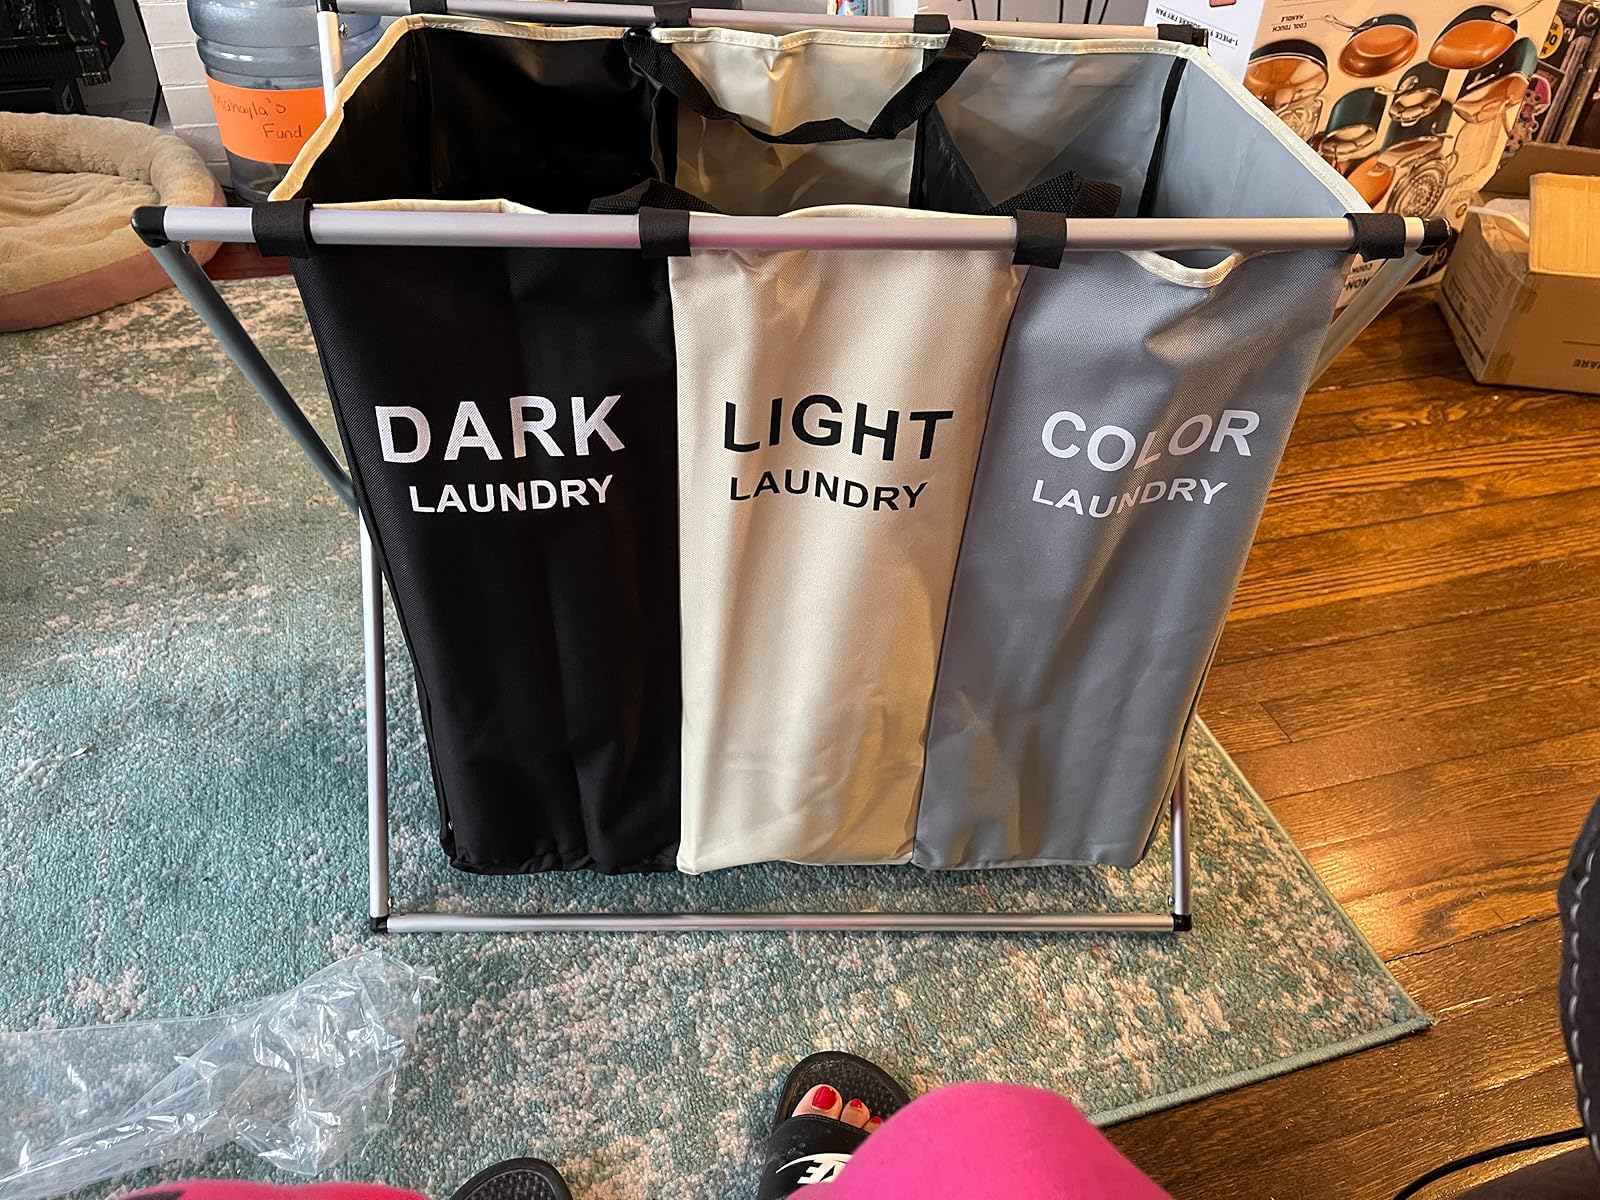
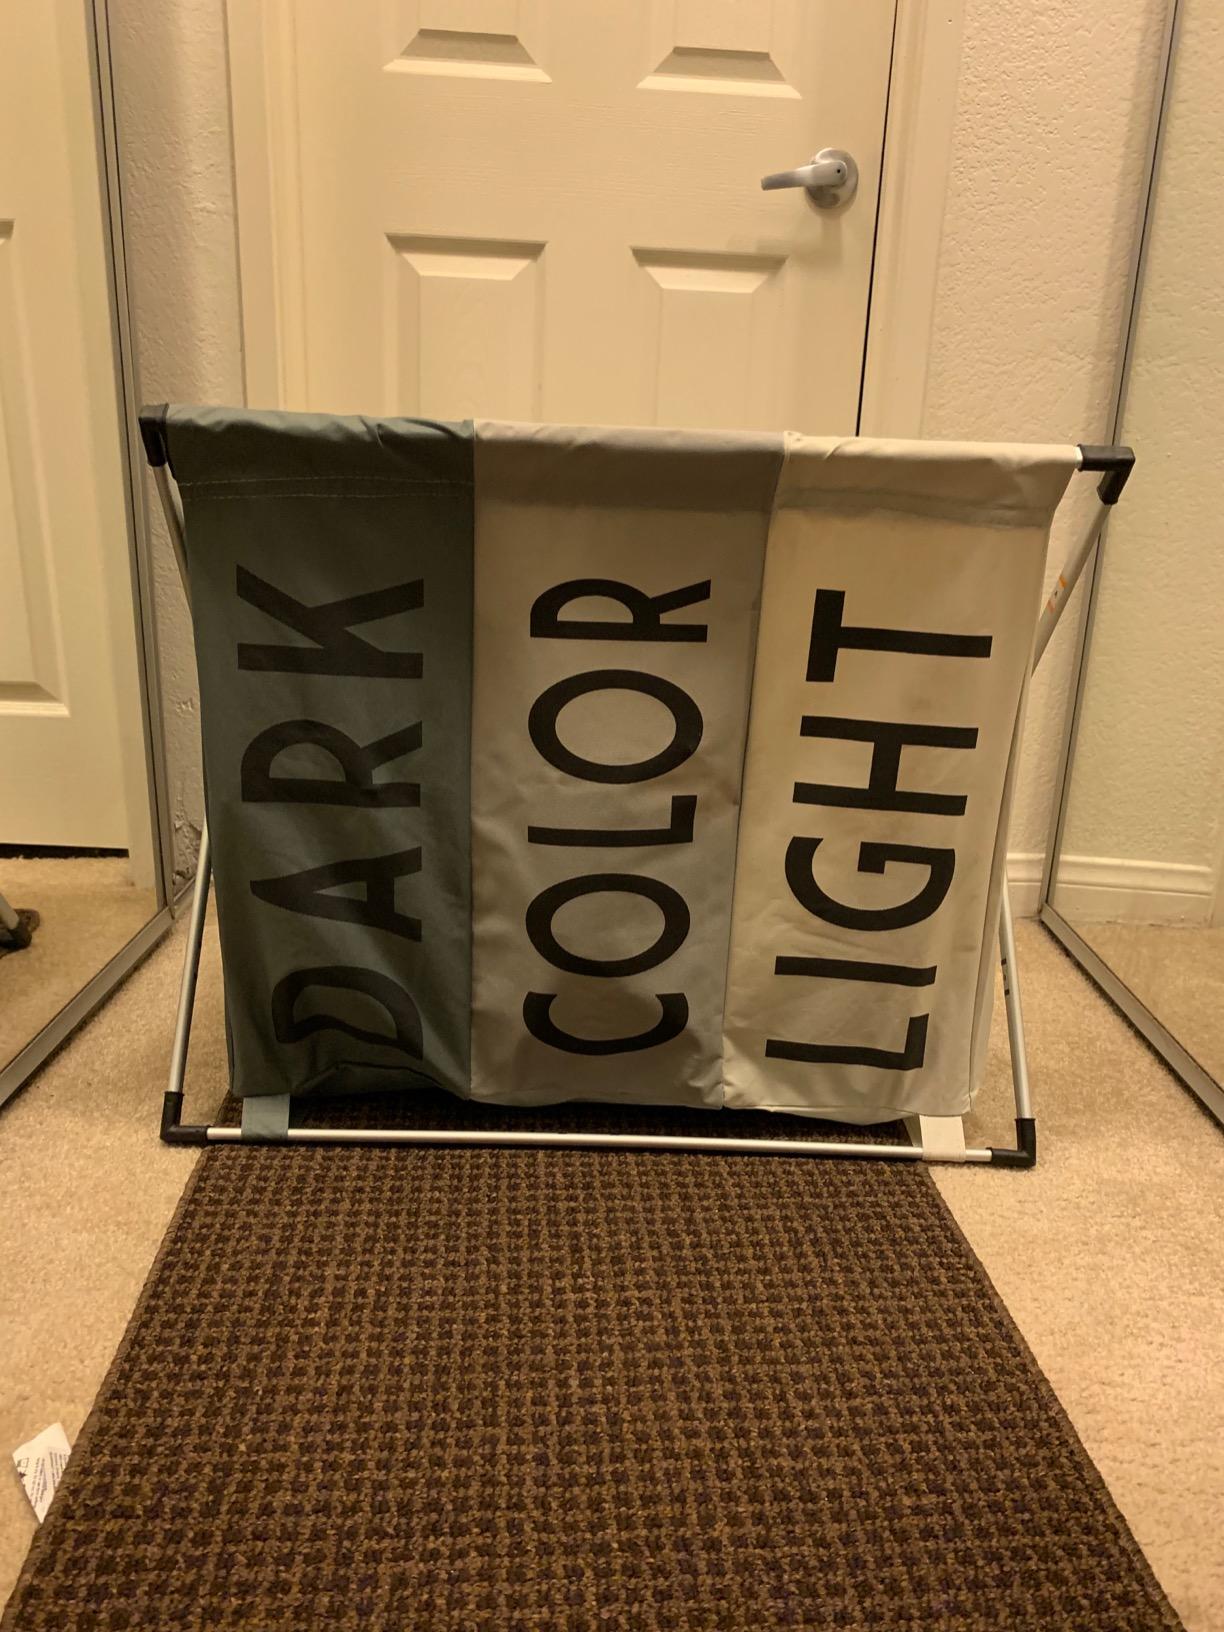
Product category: items_hamper
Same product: no